Berlin–Palermo railway axis

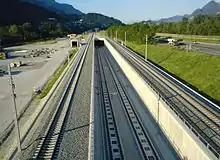
New Lower Inn Valley railway

The corridor begins at Berlin Hauptbahnhof opened in 2006 and runs via the rebuilt Anhalt Railway (up to Bitterfeld) and Dessau–Leipzig railway to Leipzig Hauptbahnhof. The line shall continue to Erfurt Hauptbahnhof on the Erfurt–Leipzig/Halle high-speed railway, which opened in December 2015. Likewise, the southern continuation of this route along the Nuremberg–Erfurt high-speed railway opened in December 2017.